João Teixeira Pinto

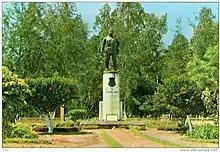
Monument to Teixeira Pinto in Bissau

Pinto served as an officer in various Portuguese colonies in Africa. First from 1902 to 1911, in Portuguese Angola, in following his fathers footsteps. In Portuguese Guinea, he played a decisive role in the pacification of the Oio Region between 1912 and 1916. Between 1913 and 1915, Pinto used Askari troops to impose Portuguese rule and to crush resistance to hut tax by destroying villages and seizing cattle, which caused many to flee to Senegal or the forests. The cost of his forces and the return to budget deficits led to his recall in 1915. An outraged Portuguese lawyer later published a damning report on the atrocities committed by African mercenaries under the command of Abdul Injai and Pinto."Numerous bands, in which were also found the old, the crippled, women and children, fled, terrorized in the face of the triumphant march of the force of the irregulars [the mercenaries]. And in the disorderly flight, numerous natives, men, women, old people, children and the crippled, perished, drowned in the river, and ... mercilessly killed by the same irregulars. Then followed assaults on the tabancas [villages], these being sacked and burned; their undefended inhabitants were slaughtered; the fields were devastated totally destroyed... Today, the rich and extensive territory inhabited by Pepels is in the greatest desolation and misery."Upon the onset of the Portuguese declaration of war against Germany in 1916, Pinto was transferred for the military administration of Portuguese Mozambique. In Mozambique, Pinto oversaw troop movements and took command of several offensives into German East Africa, in coordination with both the British and Belgian armies. The East African Campaign continued despite the majority of the colony being overrun. The Imperial German chief commander in East Africa, Paul von Lettow-Vorbeck ("The Lion of Africa"), decided to resist the occupying armies with the first modern use of guerrilla warfare tactics.